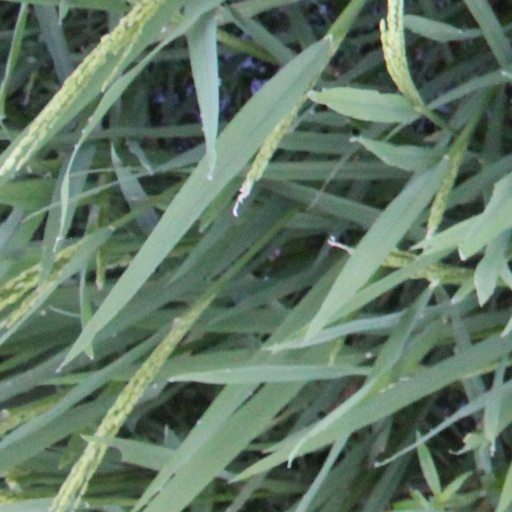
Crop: rice